Final Fantasy VIII

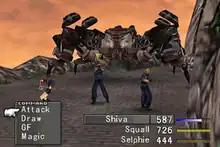
Three characters in a battle with a monster which resembles a mechanical spider. A gray menu at the bottom of the image shows the characters' health and bars representing the time left until they can act.

For "Final Fantasy VIII", Hiroyuki Ito designed a battle system based on summoned monsters, called "Guardian Forces", abbreviated in-game as "GF". Assigning ("junctioning") a GF onto a character allows the player to use battle commands beyond "Attack" with the main weapon, such as Magic, GF (to have a junctioned GF perform an action), and Item. Previous titles provided each character with a limited pool of magic points that were consumed by each spell; in "Final Fantasy VIII", spells are acquired ("drawn") either from enemies in battle, Draw Points distributed throughout the environments, or by refining items and cards. Spells are then stocked on characters as quantified inventory (up to 100 per spell and limited to 32 distinct spells per character) and are consumed one by one when used. Characters can also junction (equip) these spells onto their statistics—such as Strength, Vitality, and Luck—for various bonuses, provided the character has junctioned a Guardian Force. The junction system's flexibility affords the player a wide range of customization.